Momai

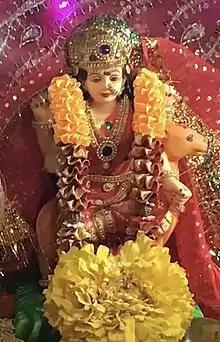
Murti of Dashama

Momai or Momai Mata also known as Dashama is a regional Hindu goddess, popular in Gujarat, especially in desert region of Kutch.